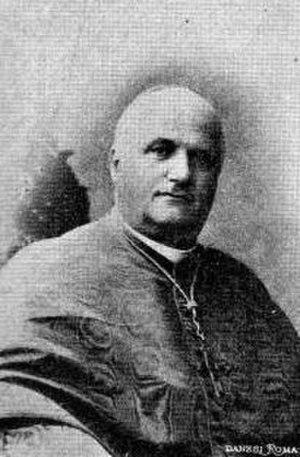
Pietro Respighi est un cardinal italien du XIXᵉ siècle et du début du XXᵉ siècle.